Connecticut Route 4

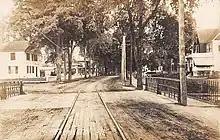
Streetcar tracks on Farmington Avenue in Unionville in the early 20th century

Most of modern Route 4 was first improved as portions of various turnpikes in the 19th century. The section of modern Route 4 between Sharon and Cornwall Bridge was the Sharon and Cornwall Turnpike; from Cornwall Hollow to Torrington, it was part of the Goshen and Sharon Turnpike (which used West Cornwall Road and Route 128 between Sharon and Cornwall Hollow); the portion between Harwinton to Burlington was the eastern half of the Litchfield and Harwinton Turnpike (the western half is Route 118); and the portion from Farmington to West Hartford was part of the Farmington and Bristol Turnpike (which used George Washington Turnpike and Red Oak Hill Road between Burlington center and Route 10).